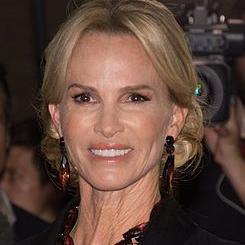
Age: 52